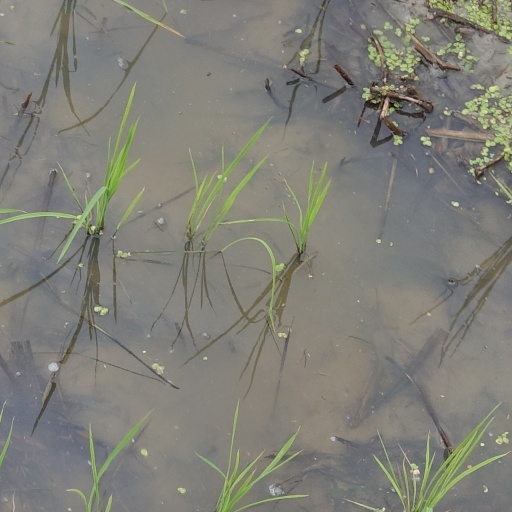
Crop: rice